UFO reports and disinformation

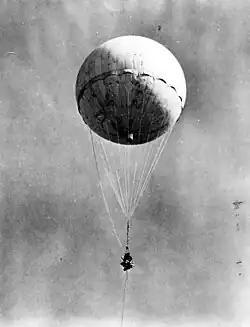
A Fu-Go balloon bomb, the first weapon delivery system with intercontinental range

To protect the secrets of the US's first jet fighter, the Bell P-59 Airacomet, the Army Air Corp began a deception campaign against some of its own pilots. The designation was chosen as disinformation, to suggest it was a development of the unrelated Bell XP-59 fighter project which had been canceled. On the ground, the plane was fitted with a false propeller to disguise its novel propulsion system. However, occasionally nearby pilots training on P-38s would spot the experimental craft. In response, chief test pilot Jack Woolam began wearing a gorilla mask, derby hat and holding a cigar. Some trainees witnessed a mysterious unidentified plane with no propeller apparently piloted by an absurdly-dressed gorilla.